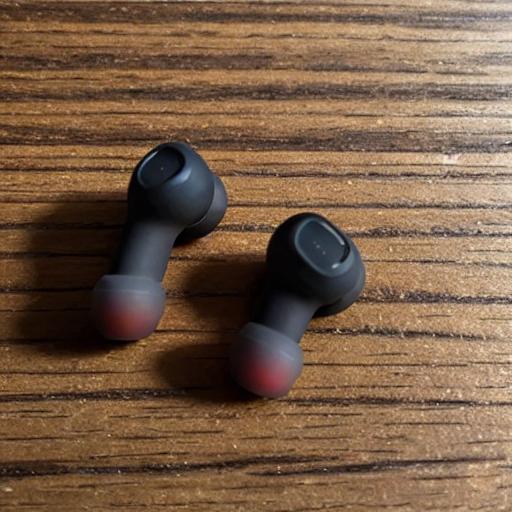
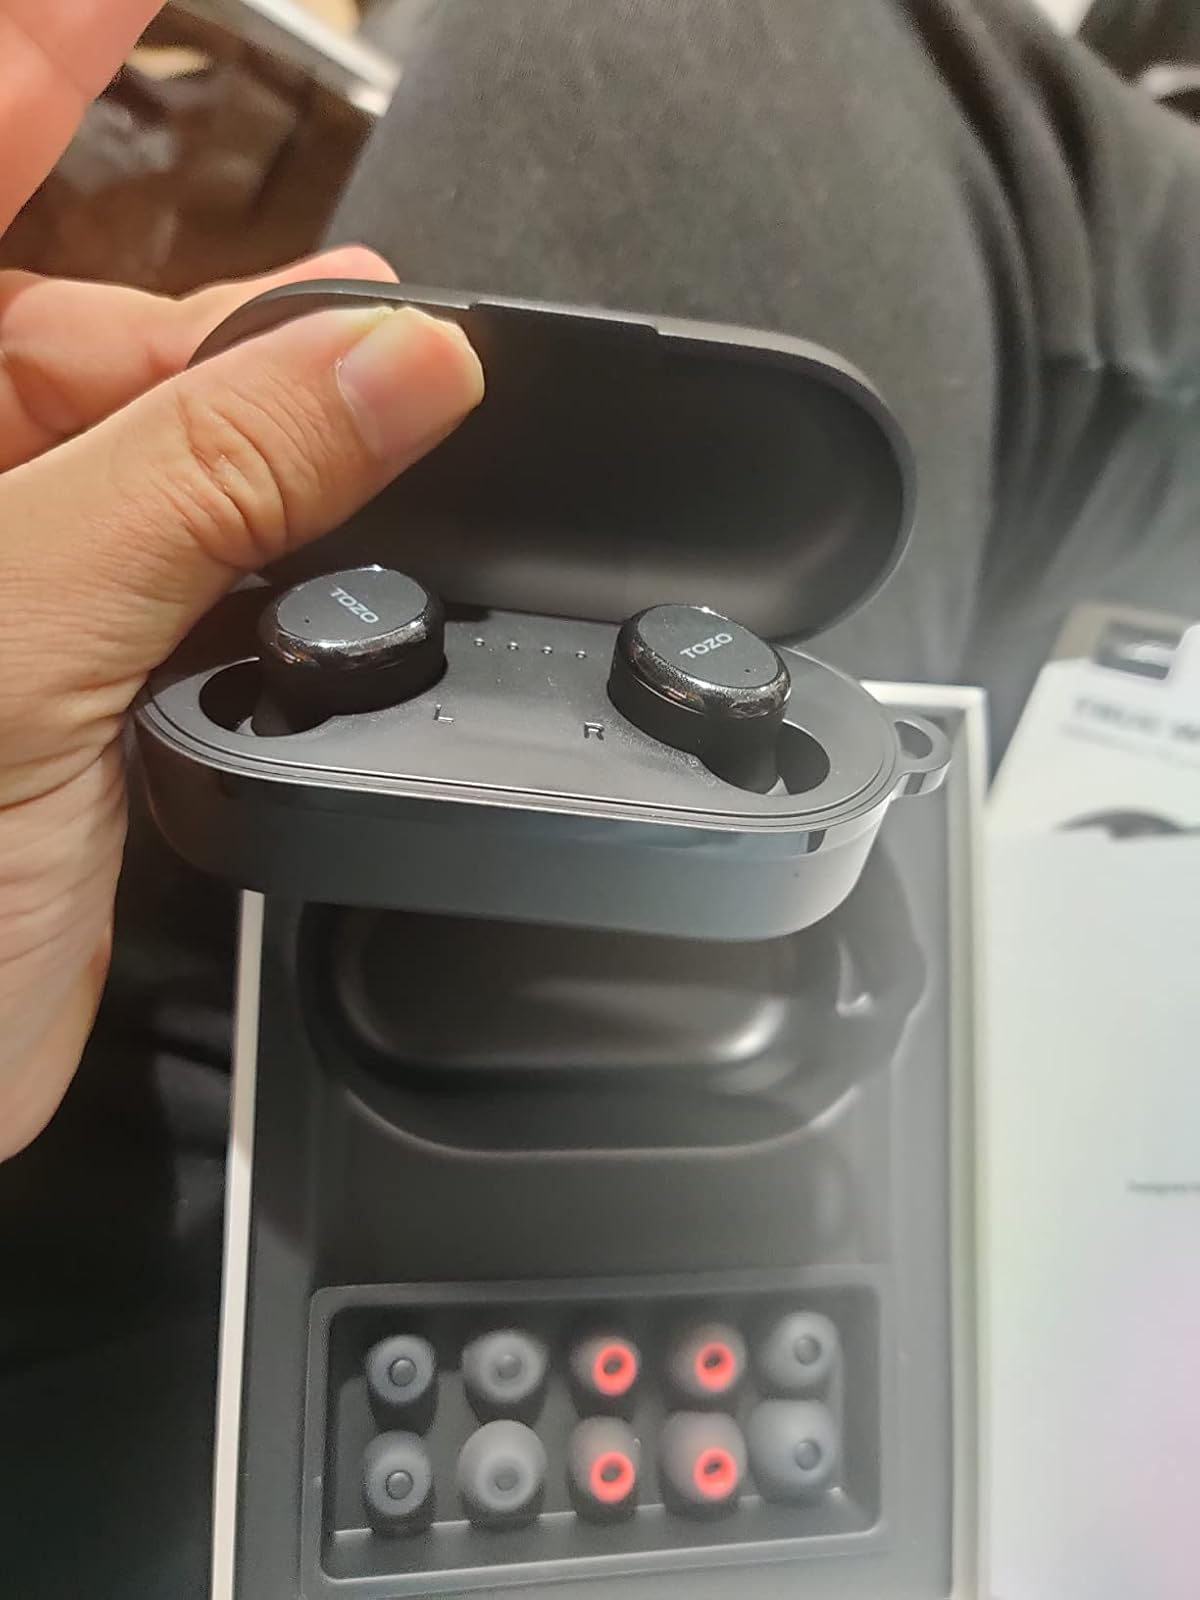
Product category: earbuds
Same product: no